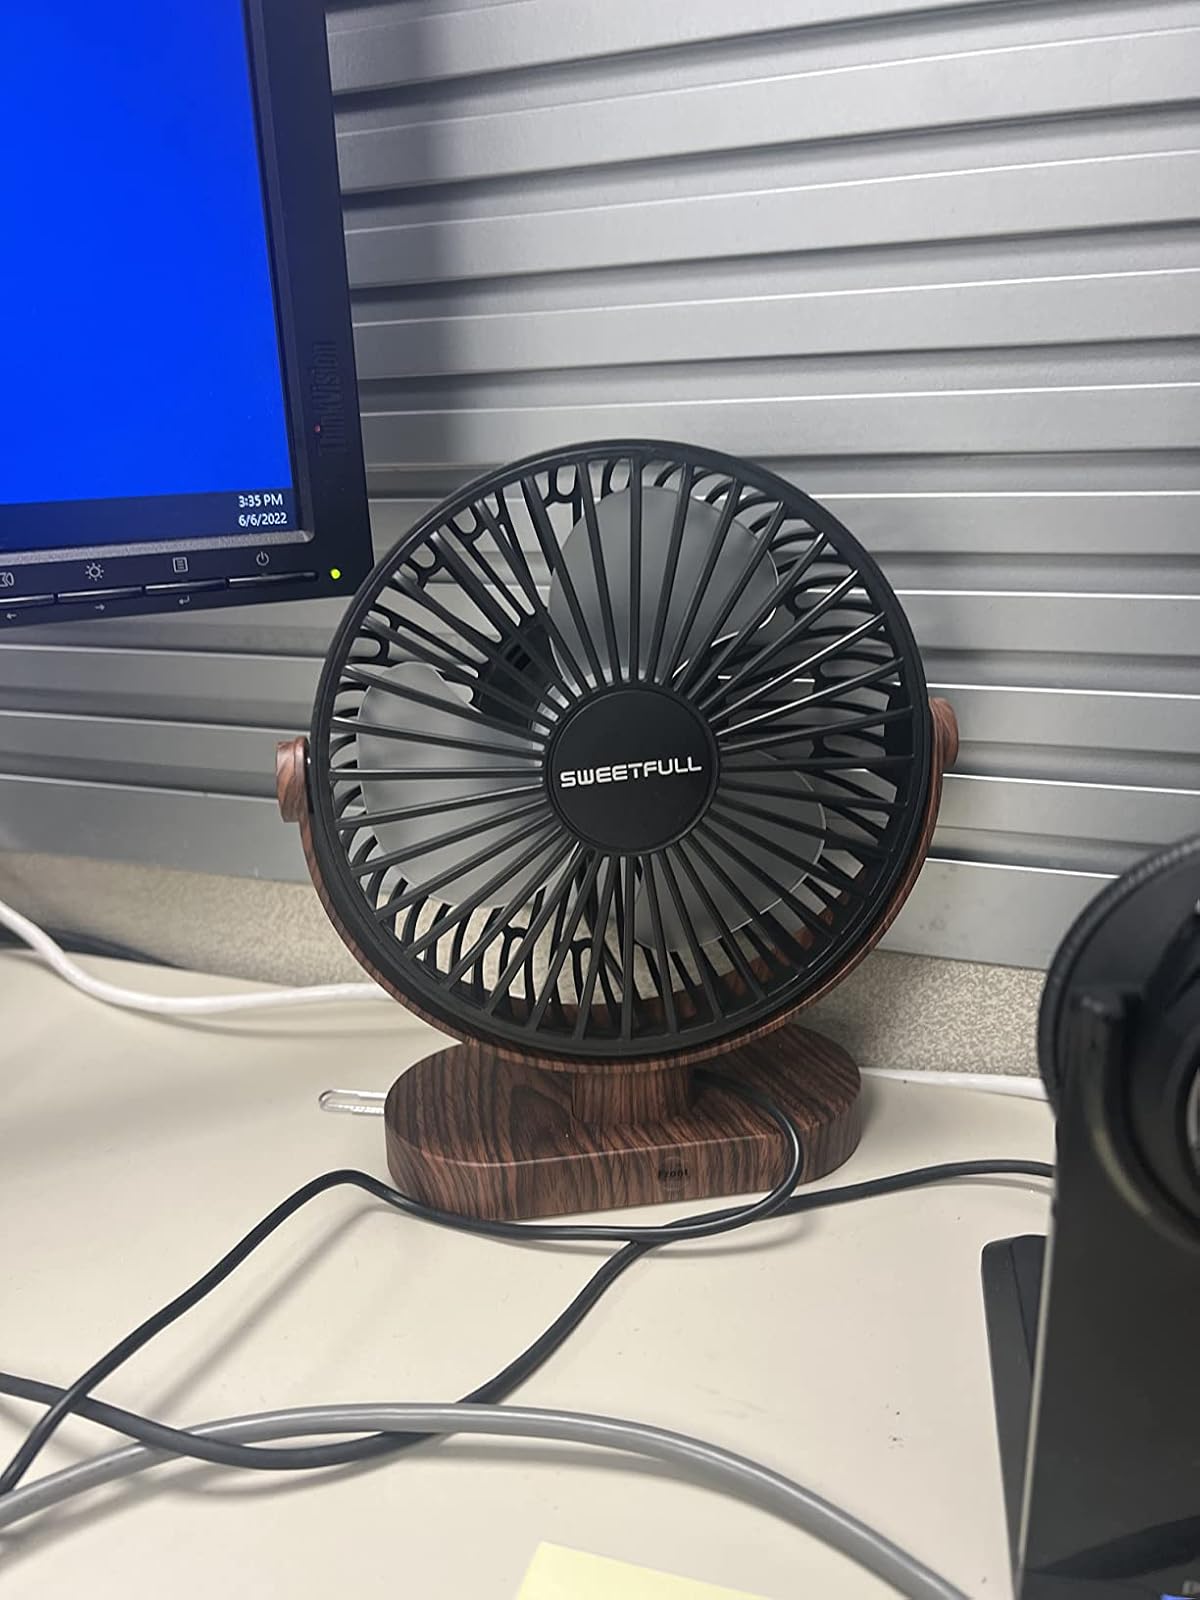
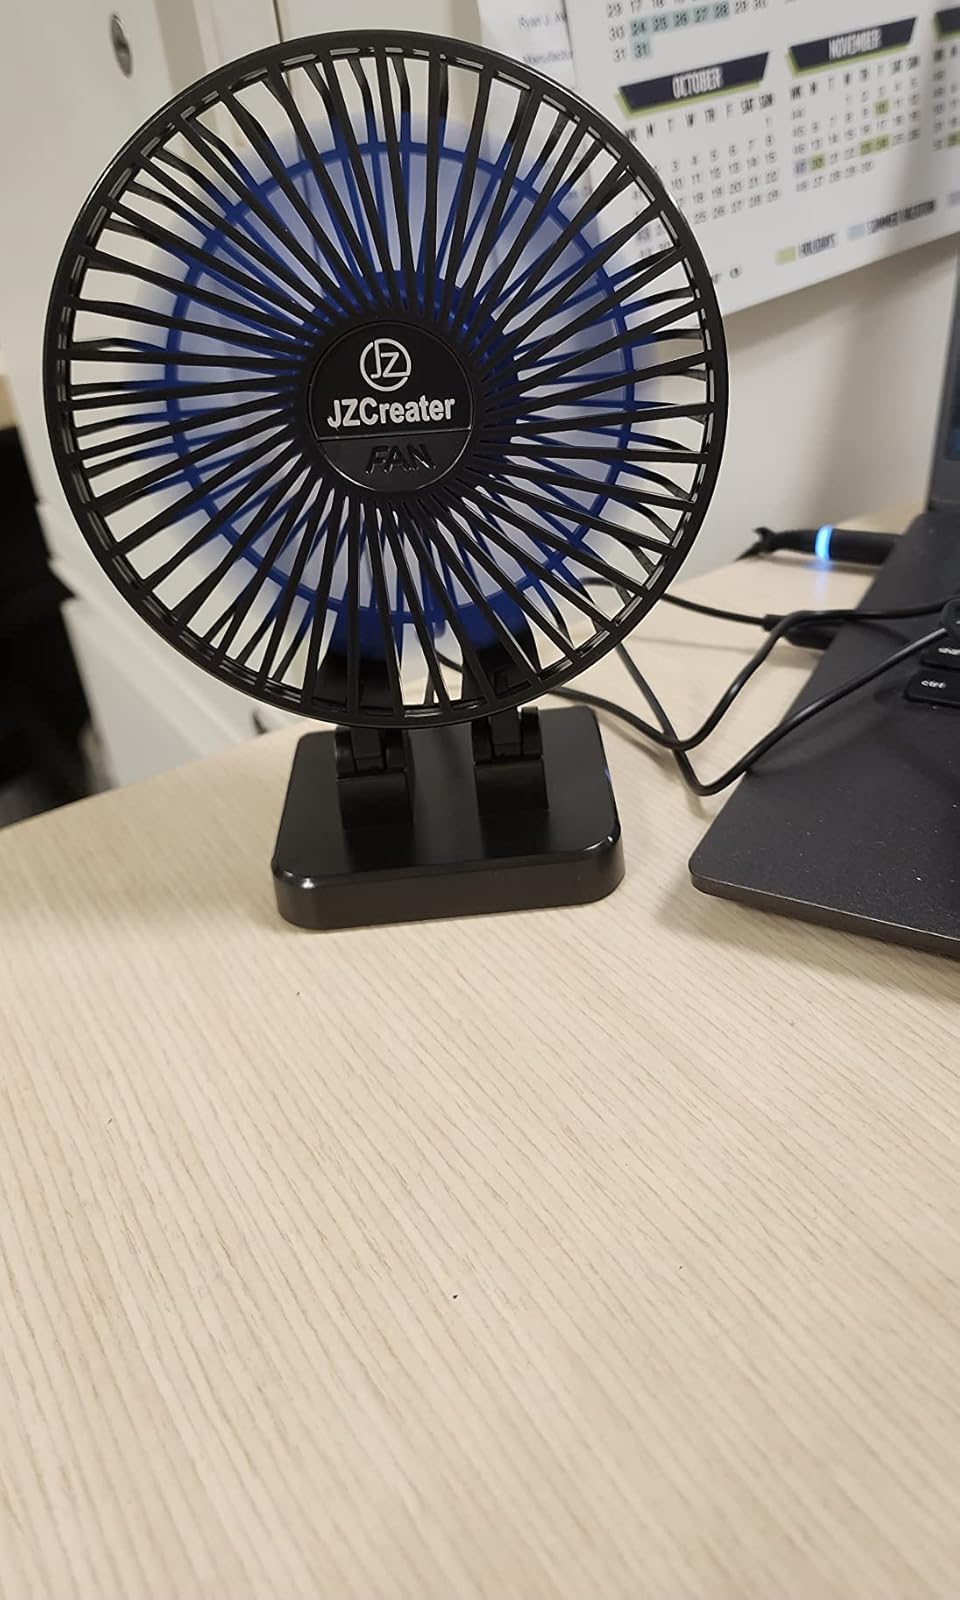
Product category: fan
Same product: no